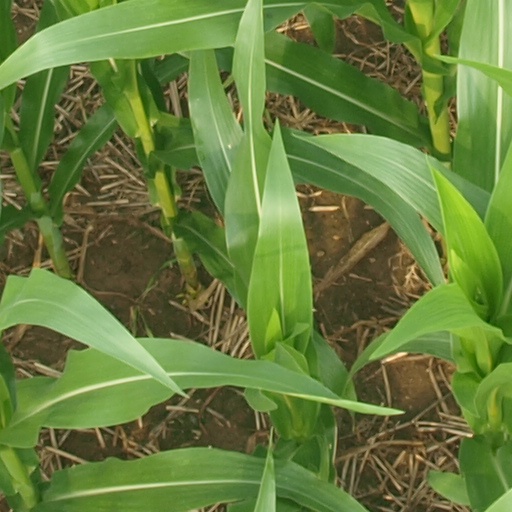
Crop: maize; corn